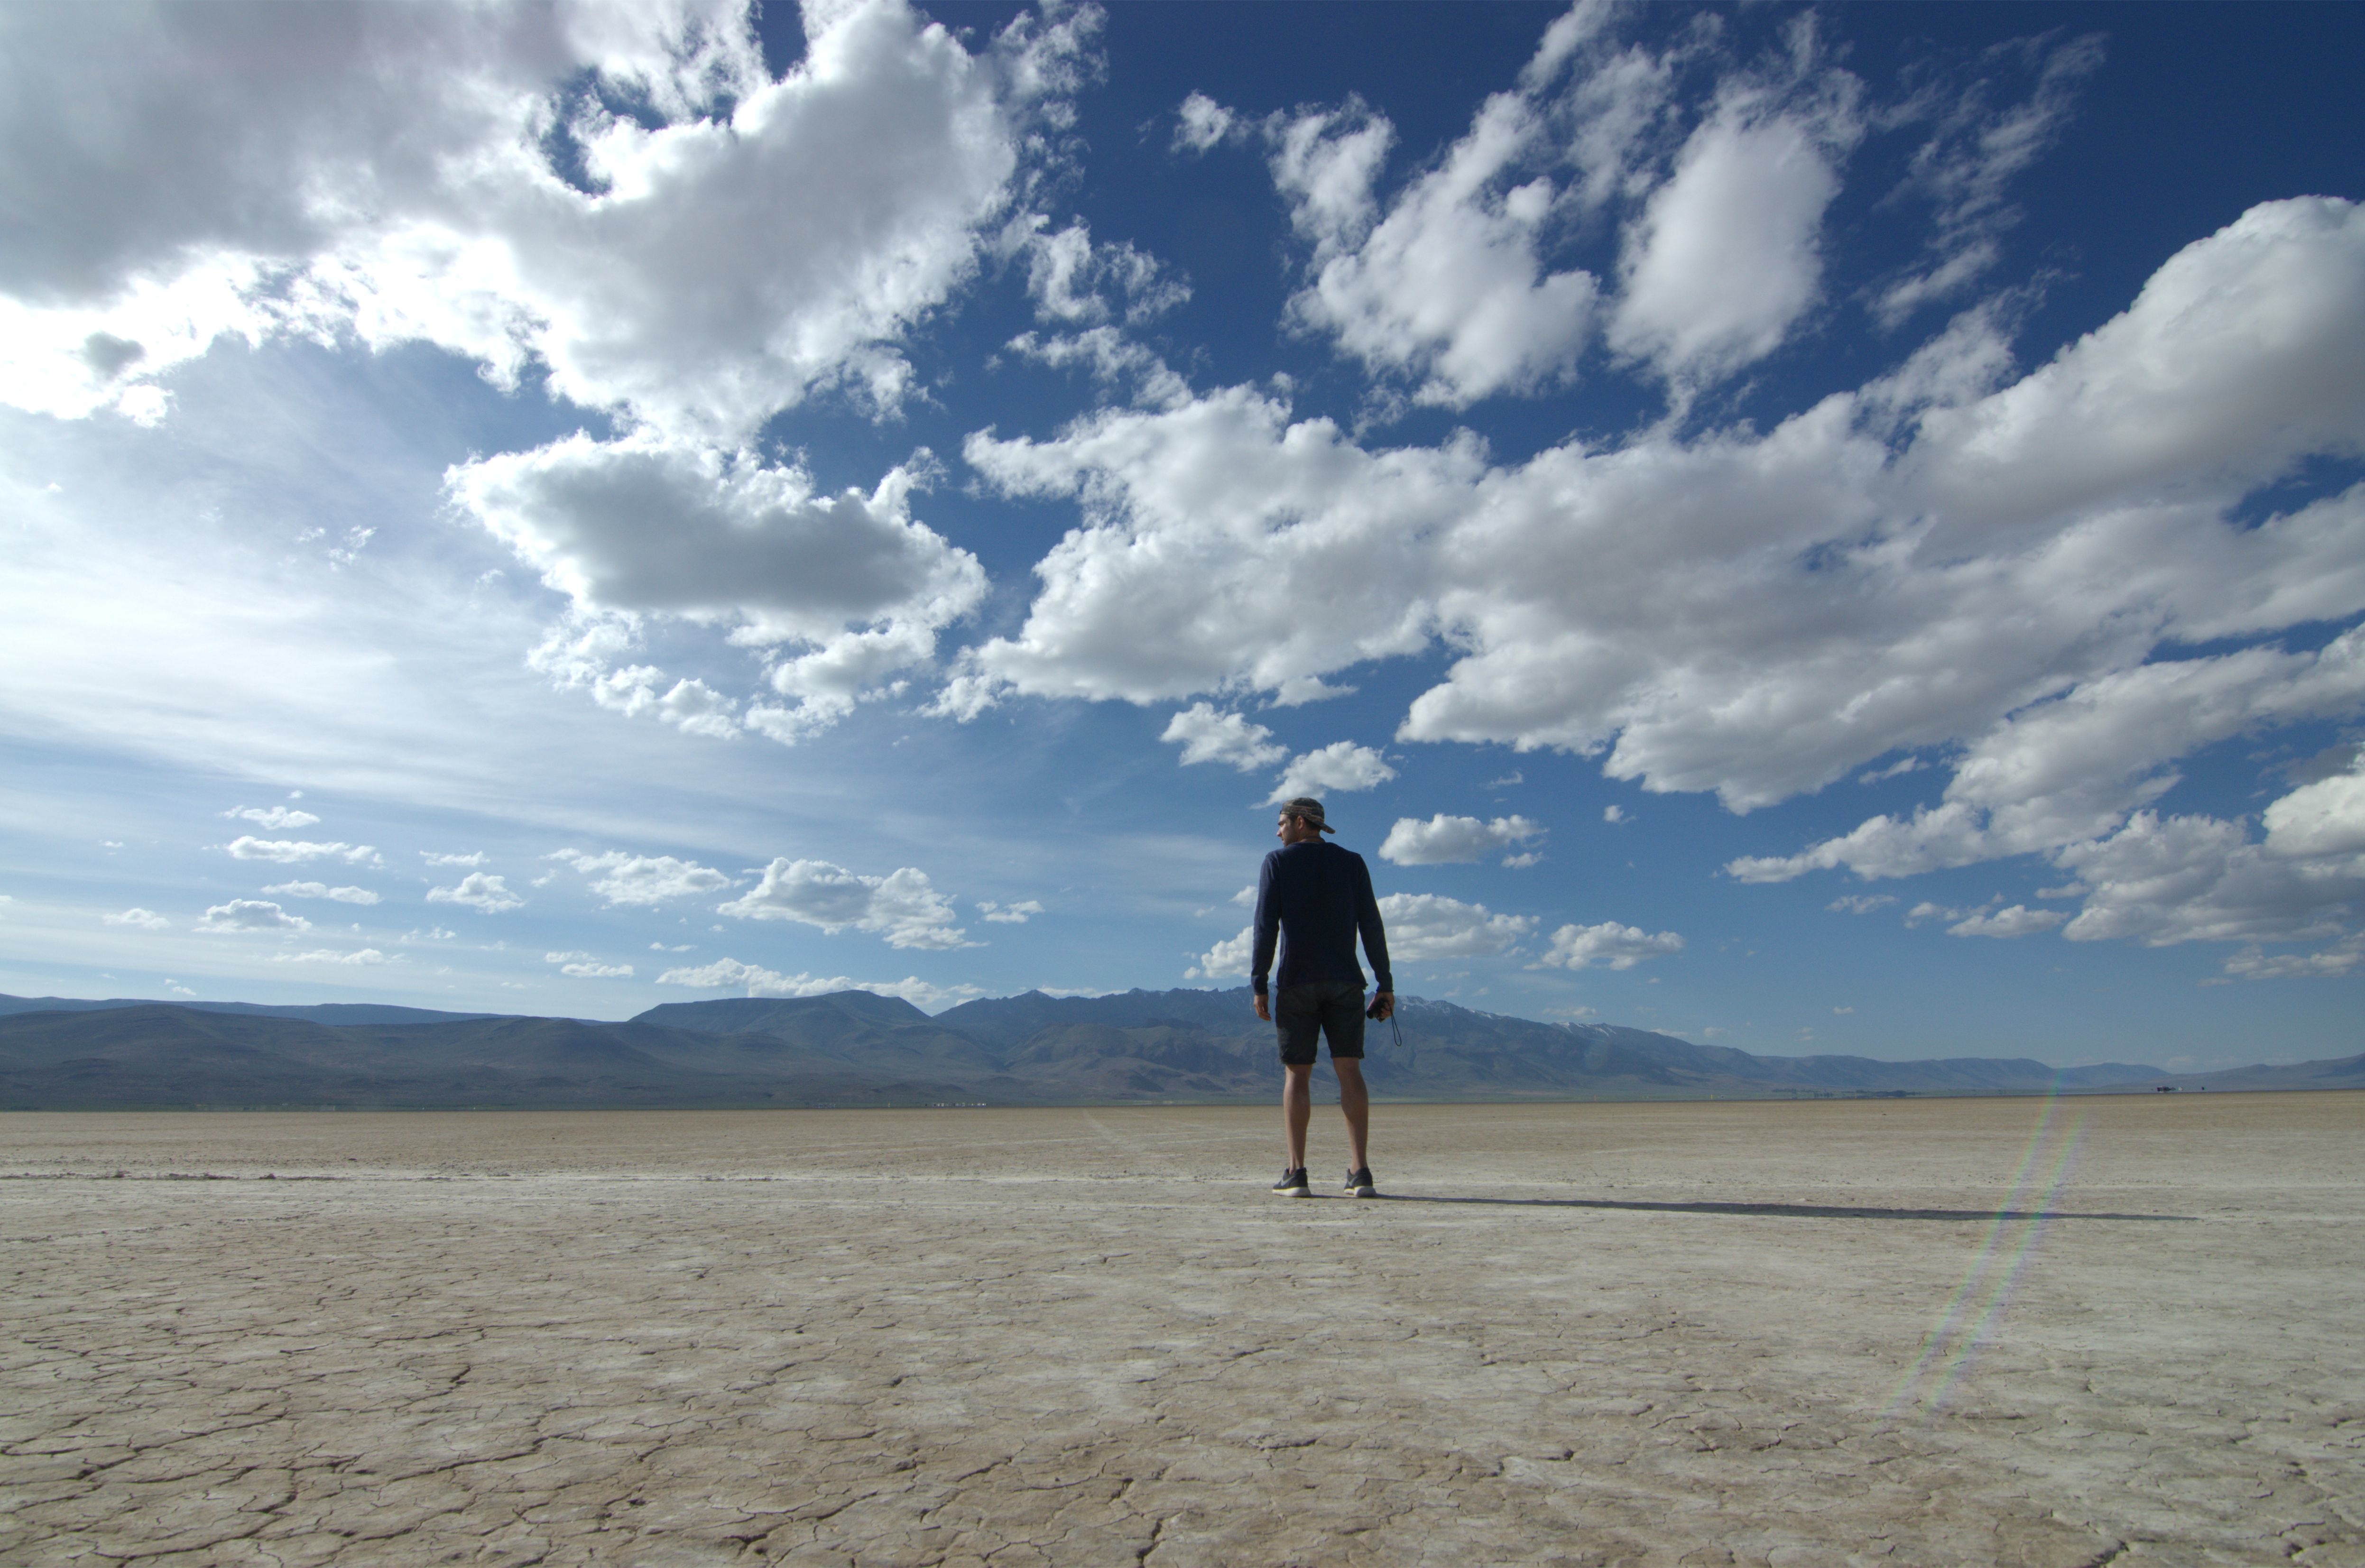
beach, landscape, sea, coast, sand, ocean, horizon, cloud, sky, desert, wind, vacation, landform, natural environment, aeolian landform